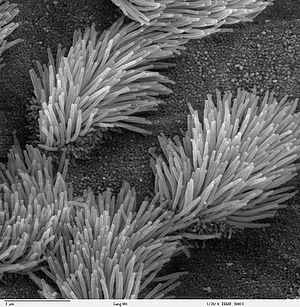
Fimrehår
Billede af fimrehår taget ved hjælp af et elektronmikroskop.
Et fimrehår, cilium, flagel, flagellum er et organel, som stikker ud af nogle eukaryote eller prokaryote celler. Fimrehårs længde er omkring 10 mikrometer.